Ruben Varona

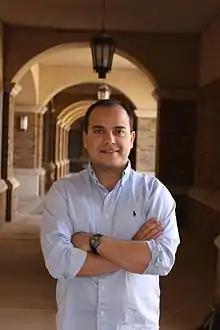

Born in Popayán (1980), he teaches Latin American Literature at Lycoming College. He has a Ph.D. in Hispanic Literature from Texas Tech University (2018) and a bilingual M.F.A. in Creative Writing from the University of Texas at El Paso (2012). He is the co-founder of the Revista Cultural La Mandrágora in Popayán. His deep interest in crime fiction has gained him recognition, being elected Vice-President for (2008-2016).